Matsumae clan

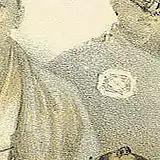
Cropped and enlarged segment of "Deputy of the Prince of Matsmay" (image at left). The detail of the Matsumae clan "mon" on the clothing of the standing figure in background looks like four diamond-shapes turned sideways.

Since the Matsumae land was a march or borderland, the remainder of Hokkaidō, then called Ezo, essentially became an Ainu reservation. Although Japanese influence and control over the Ainu gradually grew stronger over the centuries, at that time they were mostly left to their own devices and the shogunate did not consider their lands to be Japanese territory. It was only during the Meiji Restoration in the late 19th century that the march was dissolved and Hokkaidō was formally annexed, and renamed, by Japan.